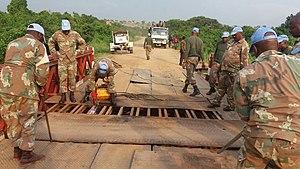
Rwindi, Province du Nord-Kivu, RD Congo: Les troupes du génie civil du contingent sud-africain de la MONUSCO ont réhabilité le pont Baily à Rwindi, reliant Rutshuru à Kanyambayonga. Ce pont est un accès vital vers Goma afin de soutenir la population locale dans la région et d’améliorer la mobilité des actifs de la MONUSCO. Photo MONUSCO/Force